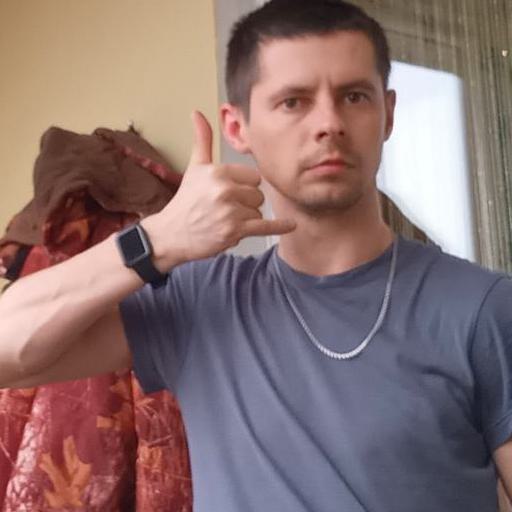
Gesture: call